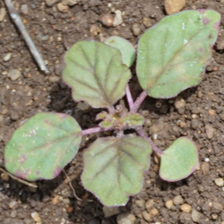
Weed species: Punarnava _(Boerhaavia diffusa)